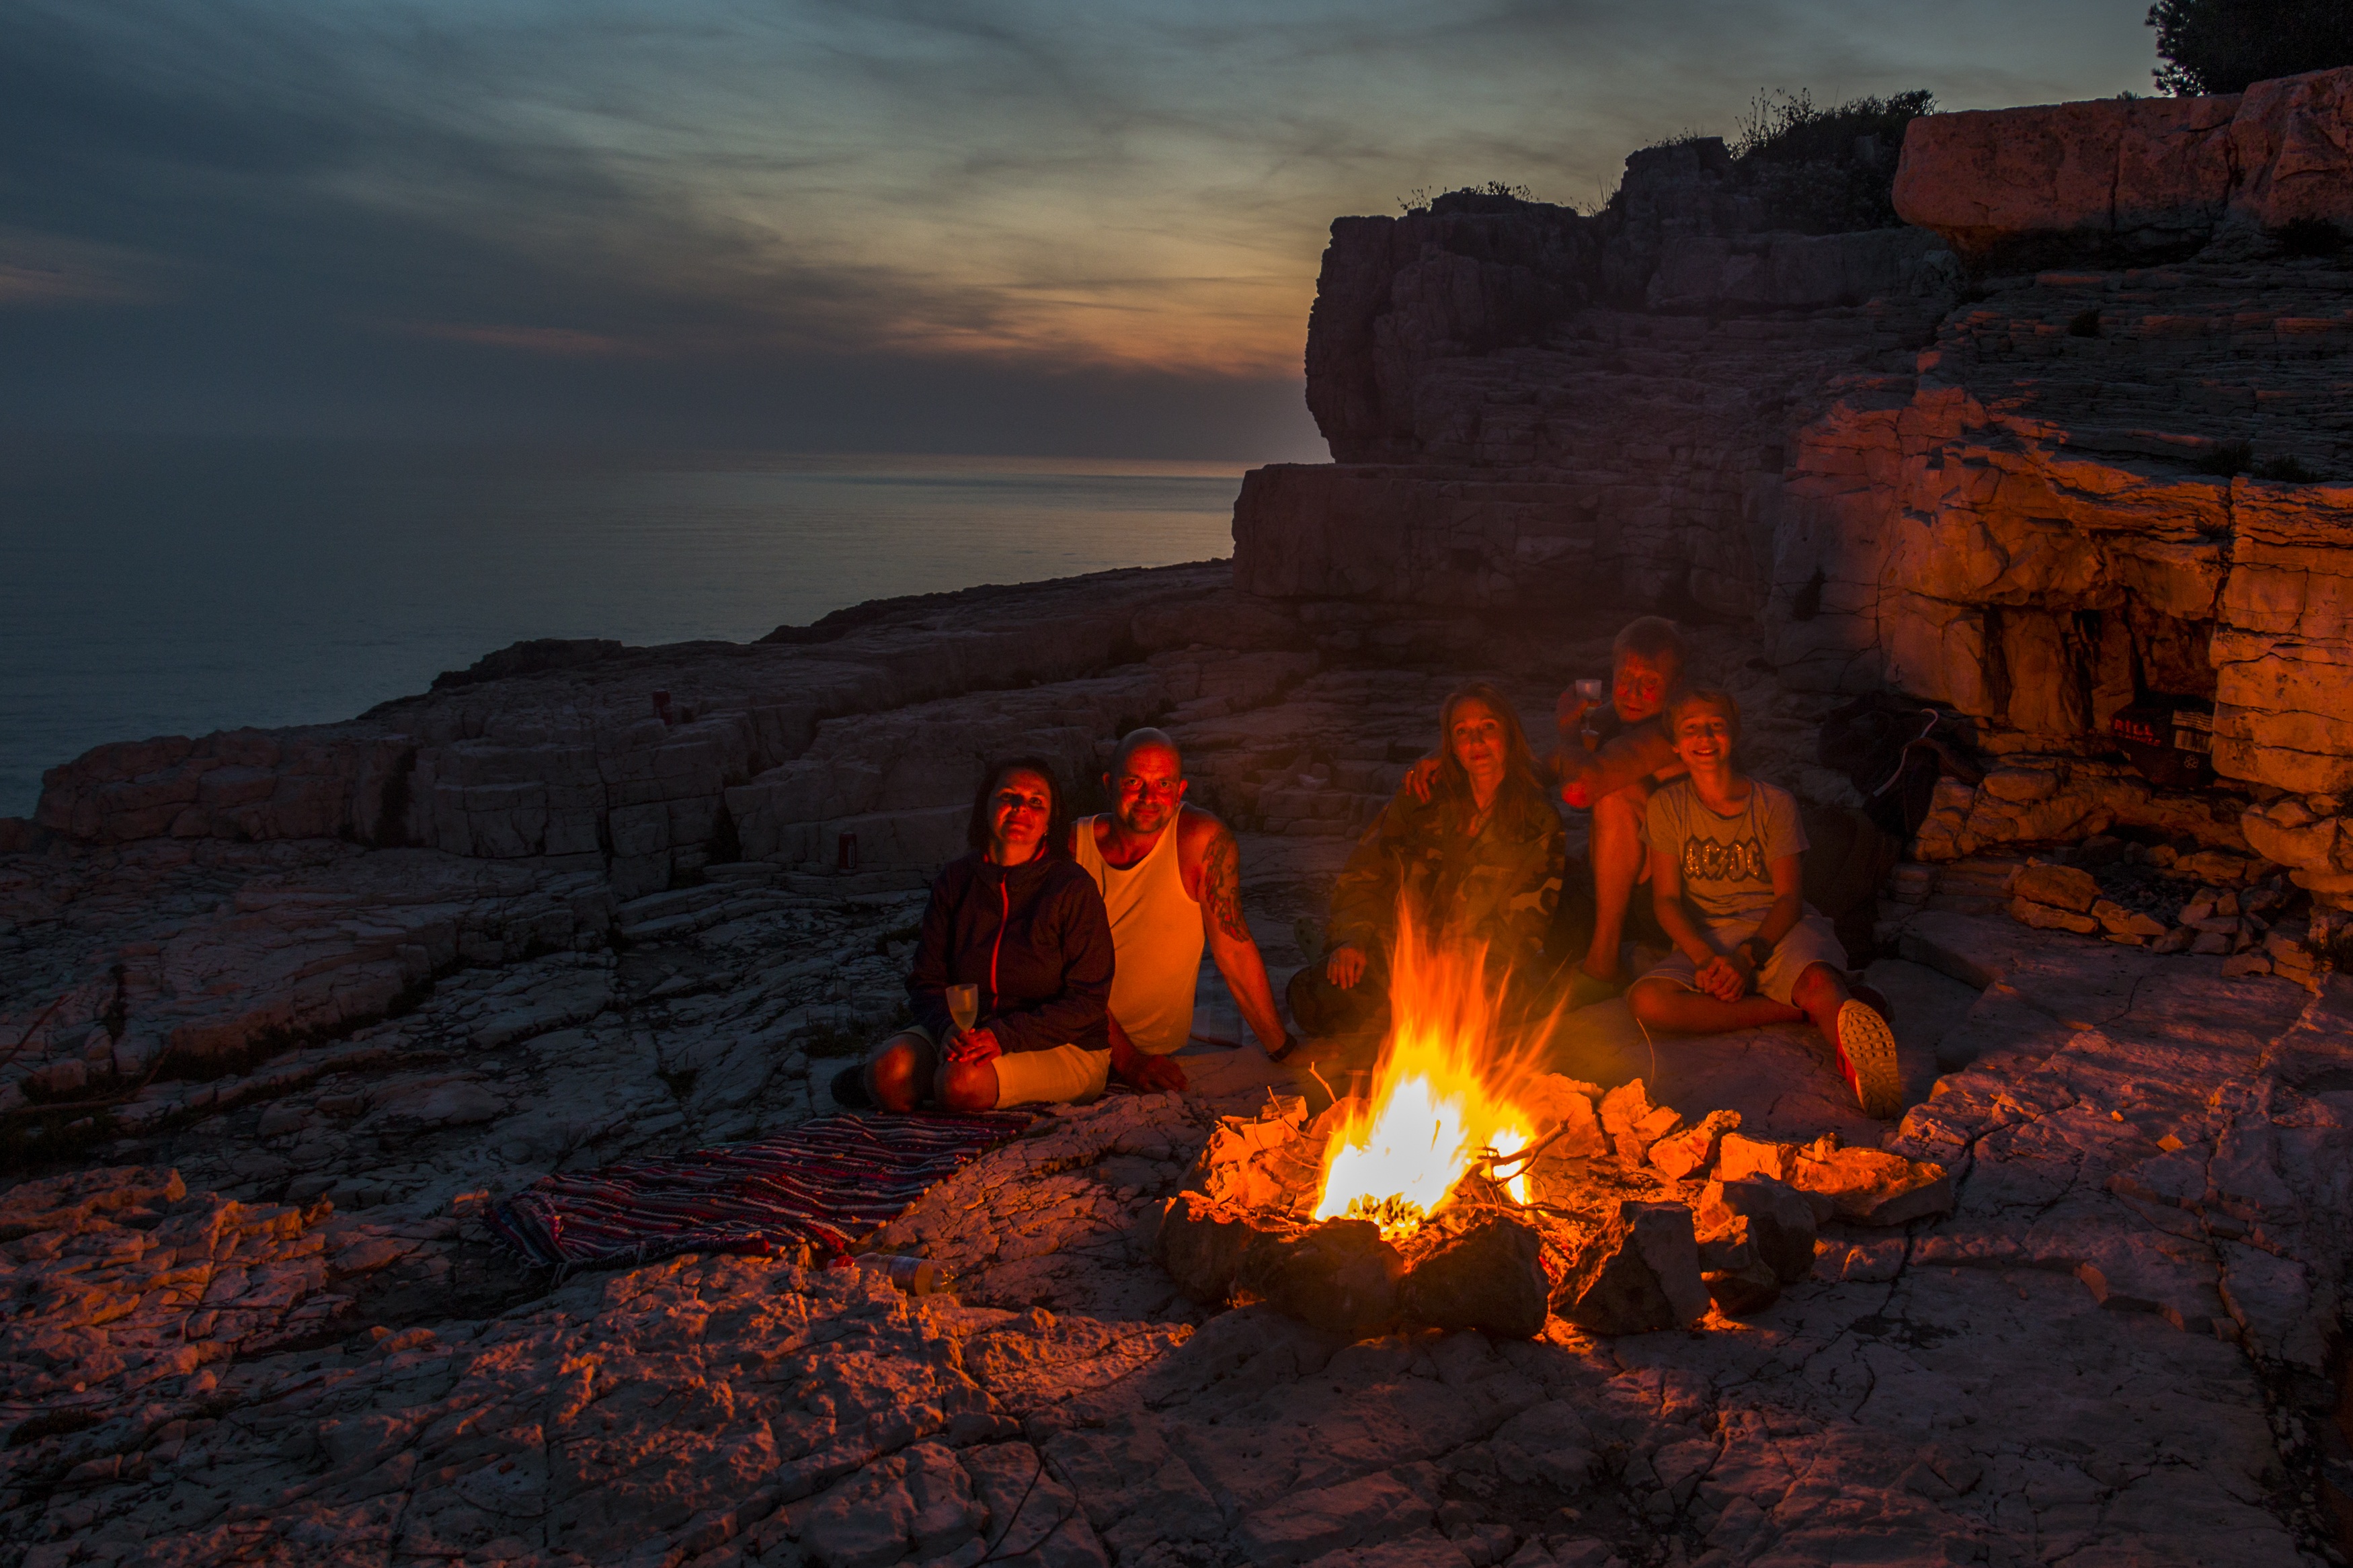
rock, wood, adventure, formation, evening, flame, fire, romance, campfire, terrain, lighting, barbecue, heat, burn, lava, screenshot, embers, landform, geological phenomenon